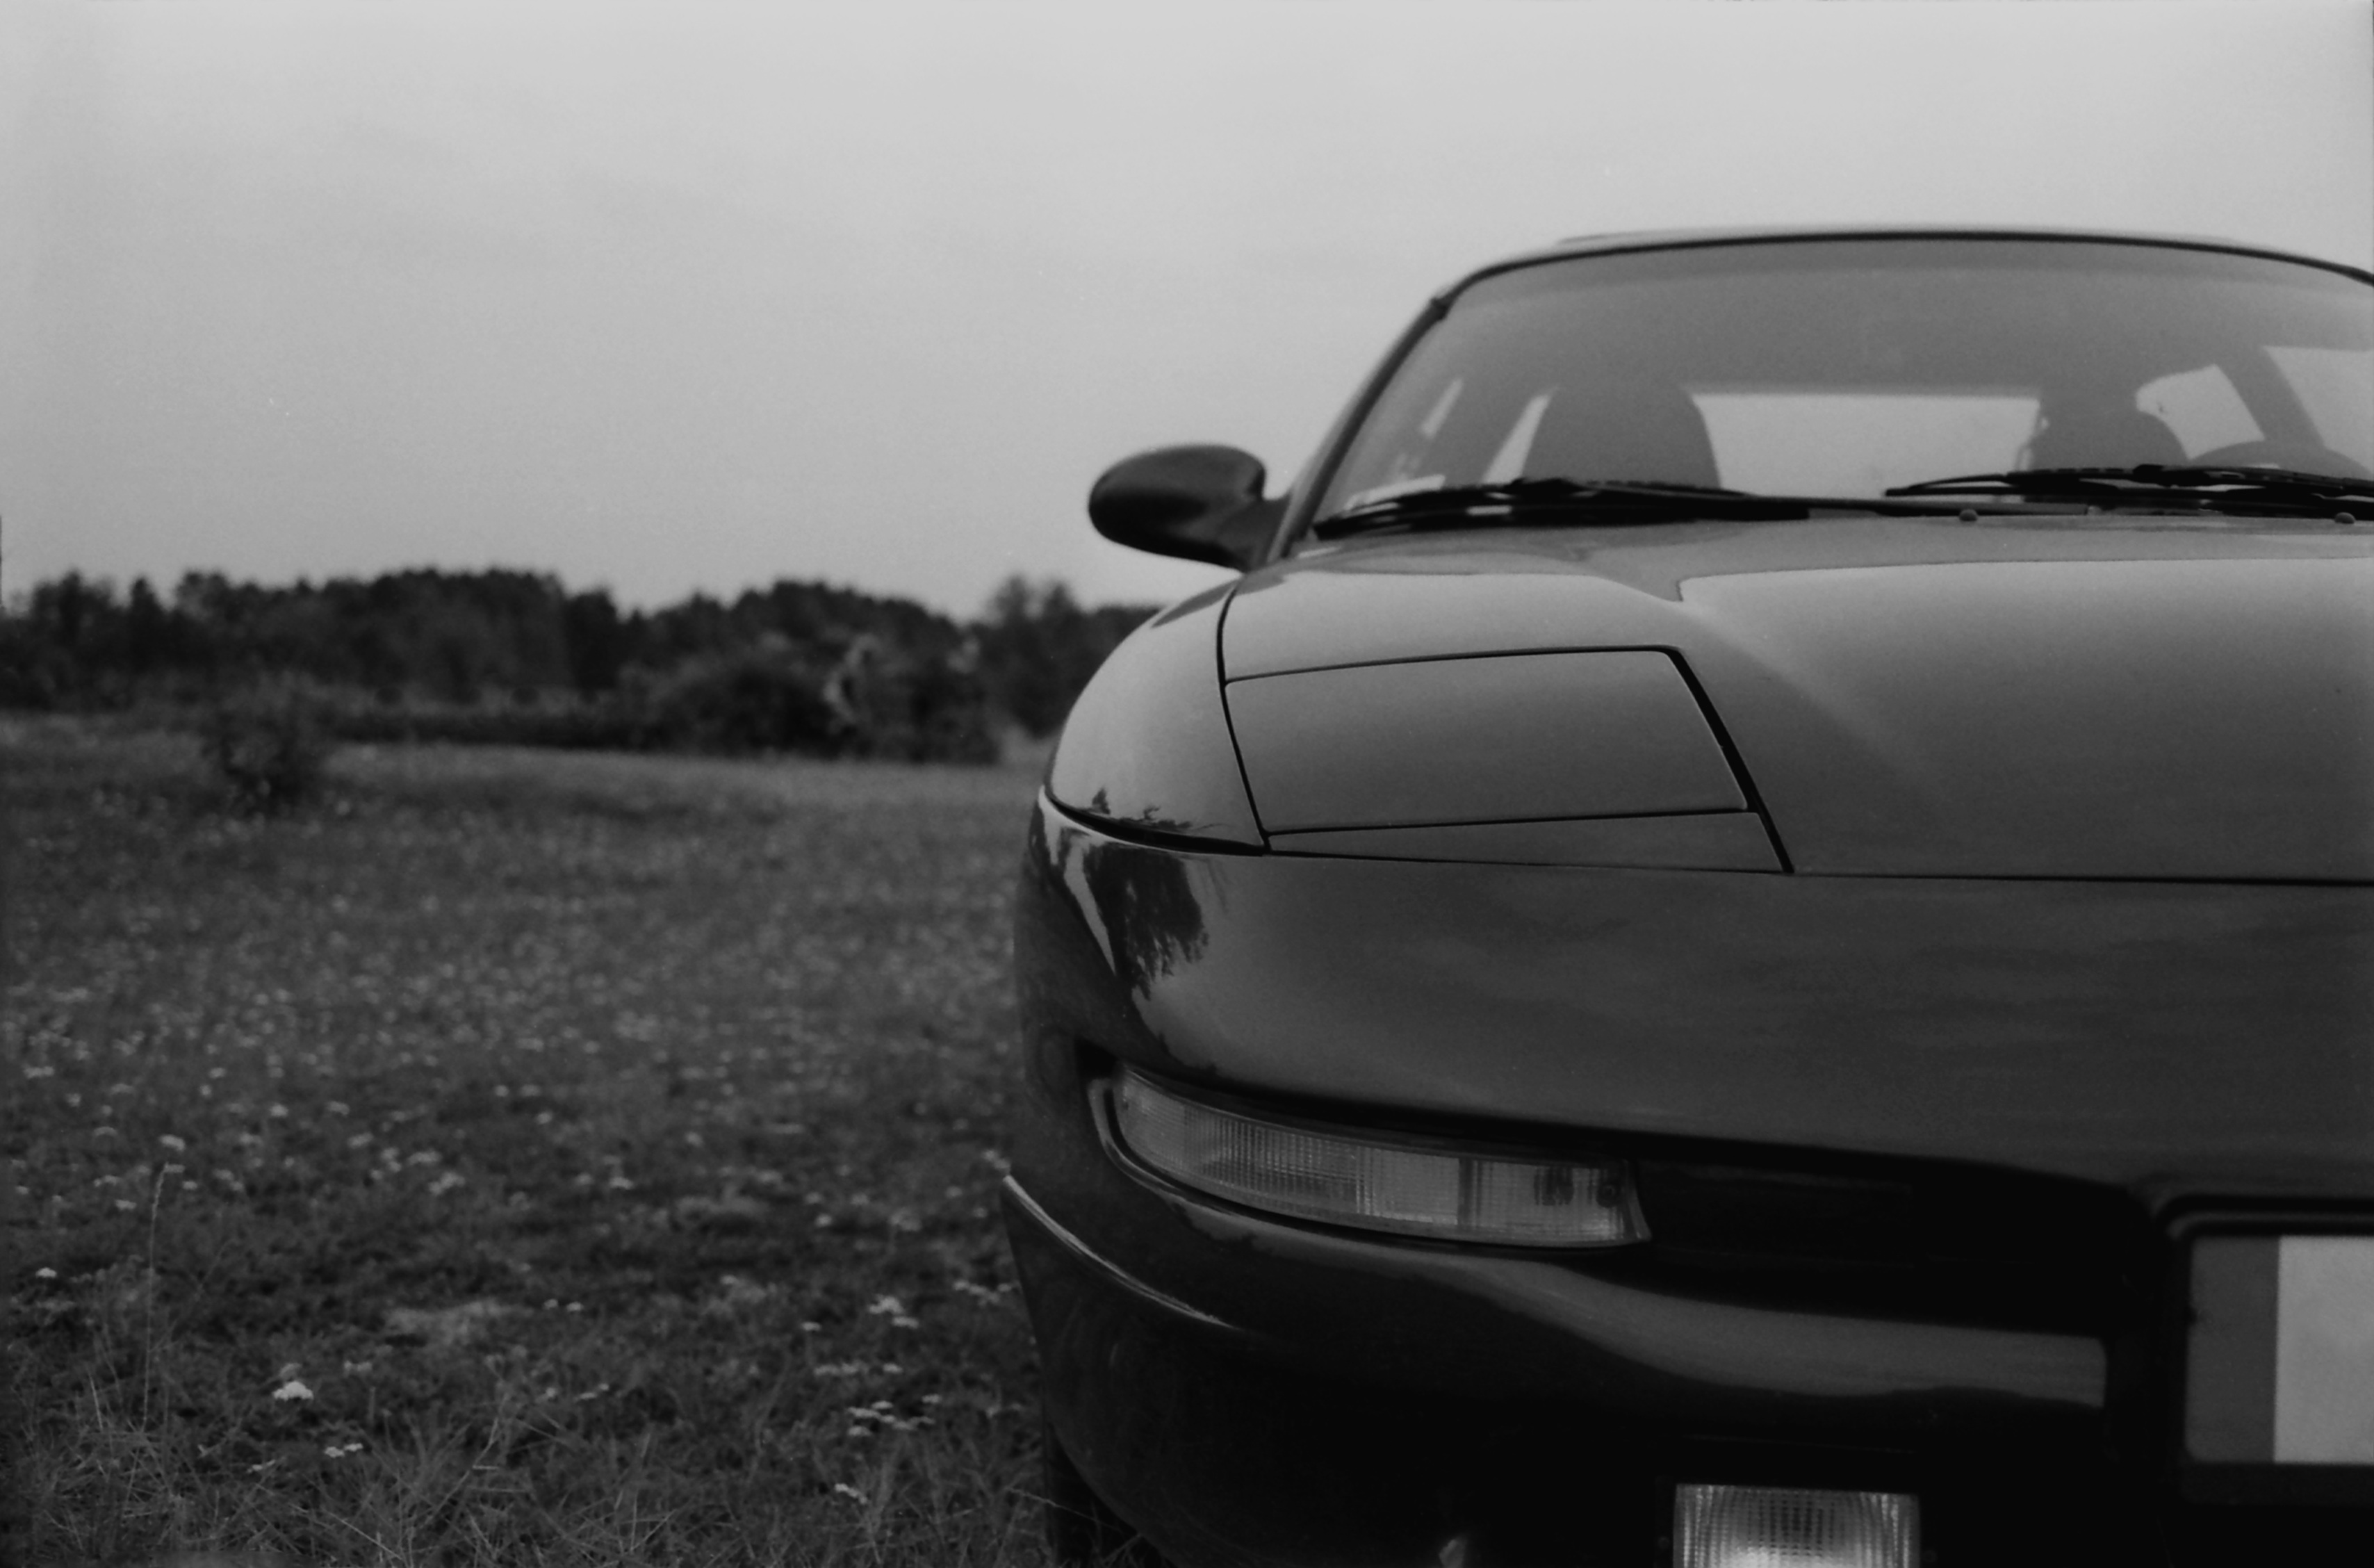
car, wheel, vehicle, sports car, bumper, muscle car, supercar, convertible, coupe, land vehicle, automobile make, automotive exterior, automotive design